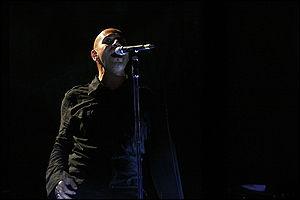
Frédéric Franchitti d'Astonvilla - Concert à Beaune le 02/06/07
Astonvilla est un groupe de rock français fondé en janvier 1994 à Ivry-sur-Seine par Hocine Hallaf et Fred Franchitti.
La 17ᵉ cérémonie des Victoires de la musique a lieu le 9 mars 2002. Elle est présentée par Jean-Luc Delarue et Daniela Lumbroso.